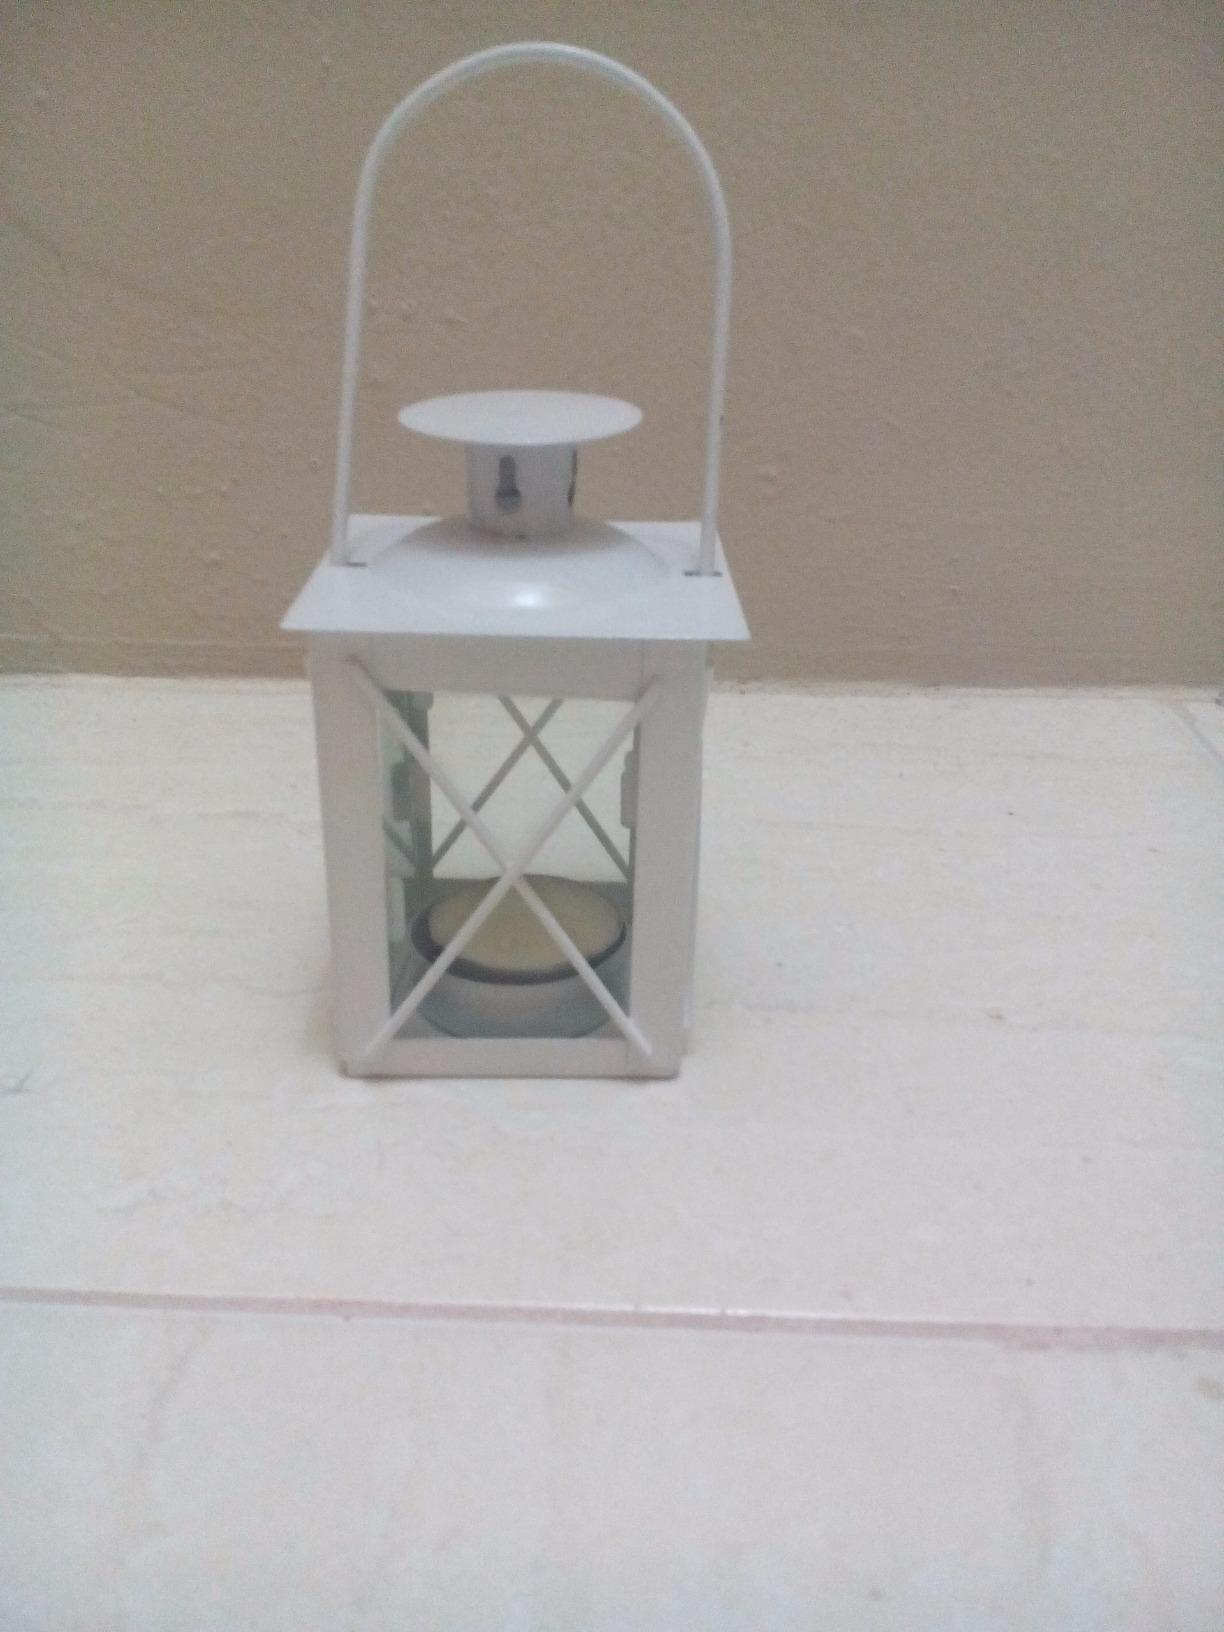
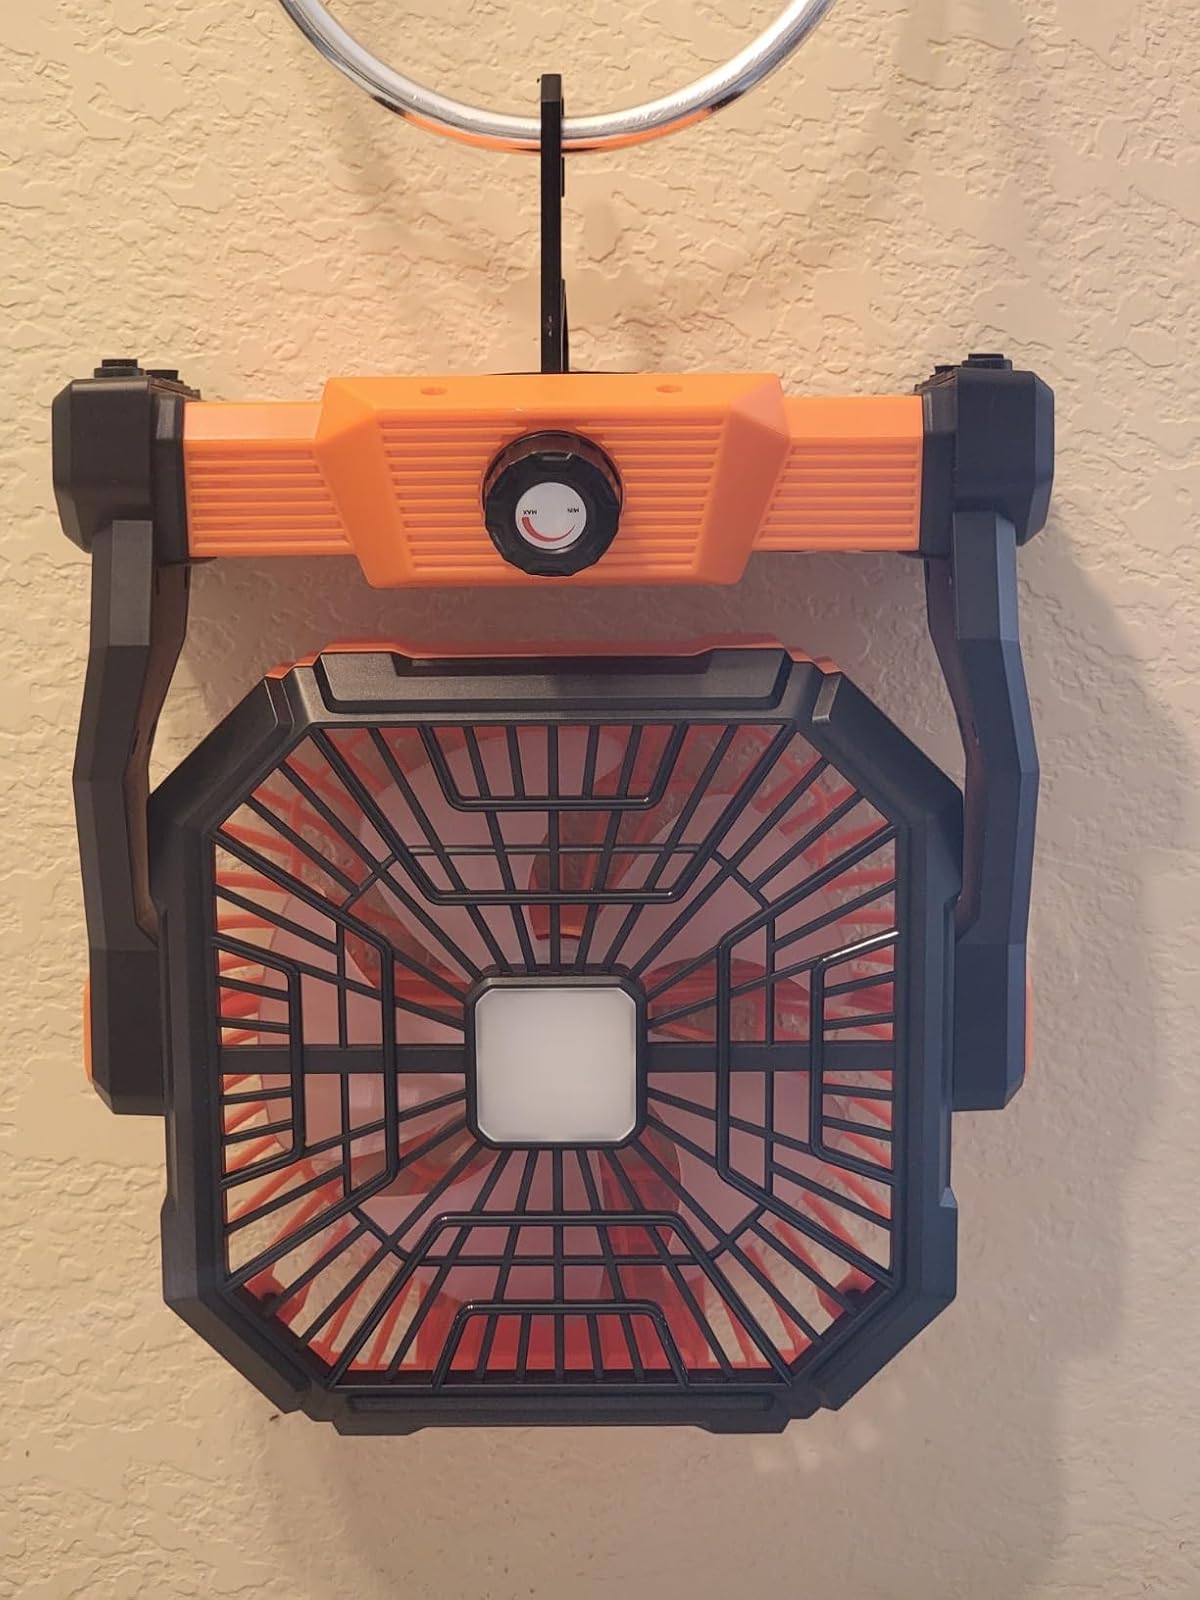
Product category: lantern
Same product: no